Haud

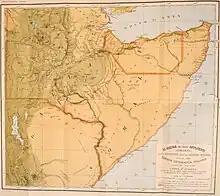
19th century map showing Haud as part of the British Somaliland protectorate

In response to the cessation of Haud Reserve and the Ogaden regions to Ethiopia in the year 1948, the fifth Grand Sultan of the Isaaq, Abdillahi Deria, led a delegation of politicians and Sultans, including the Habr Awal Sultan Sultan Abdulrahman Sultan Deria and political activist and heavyweight Michael Mariano of the Habr Je'lo, to the United Kingdom in order to petition and pressure the government to return them.